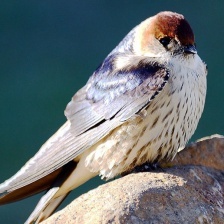
Species: STRIPPED SWALLOW
Scientific name: CECROPIS ABYSSINICA